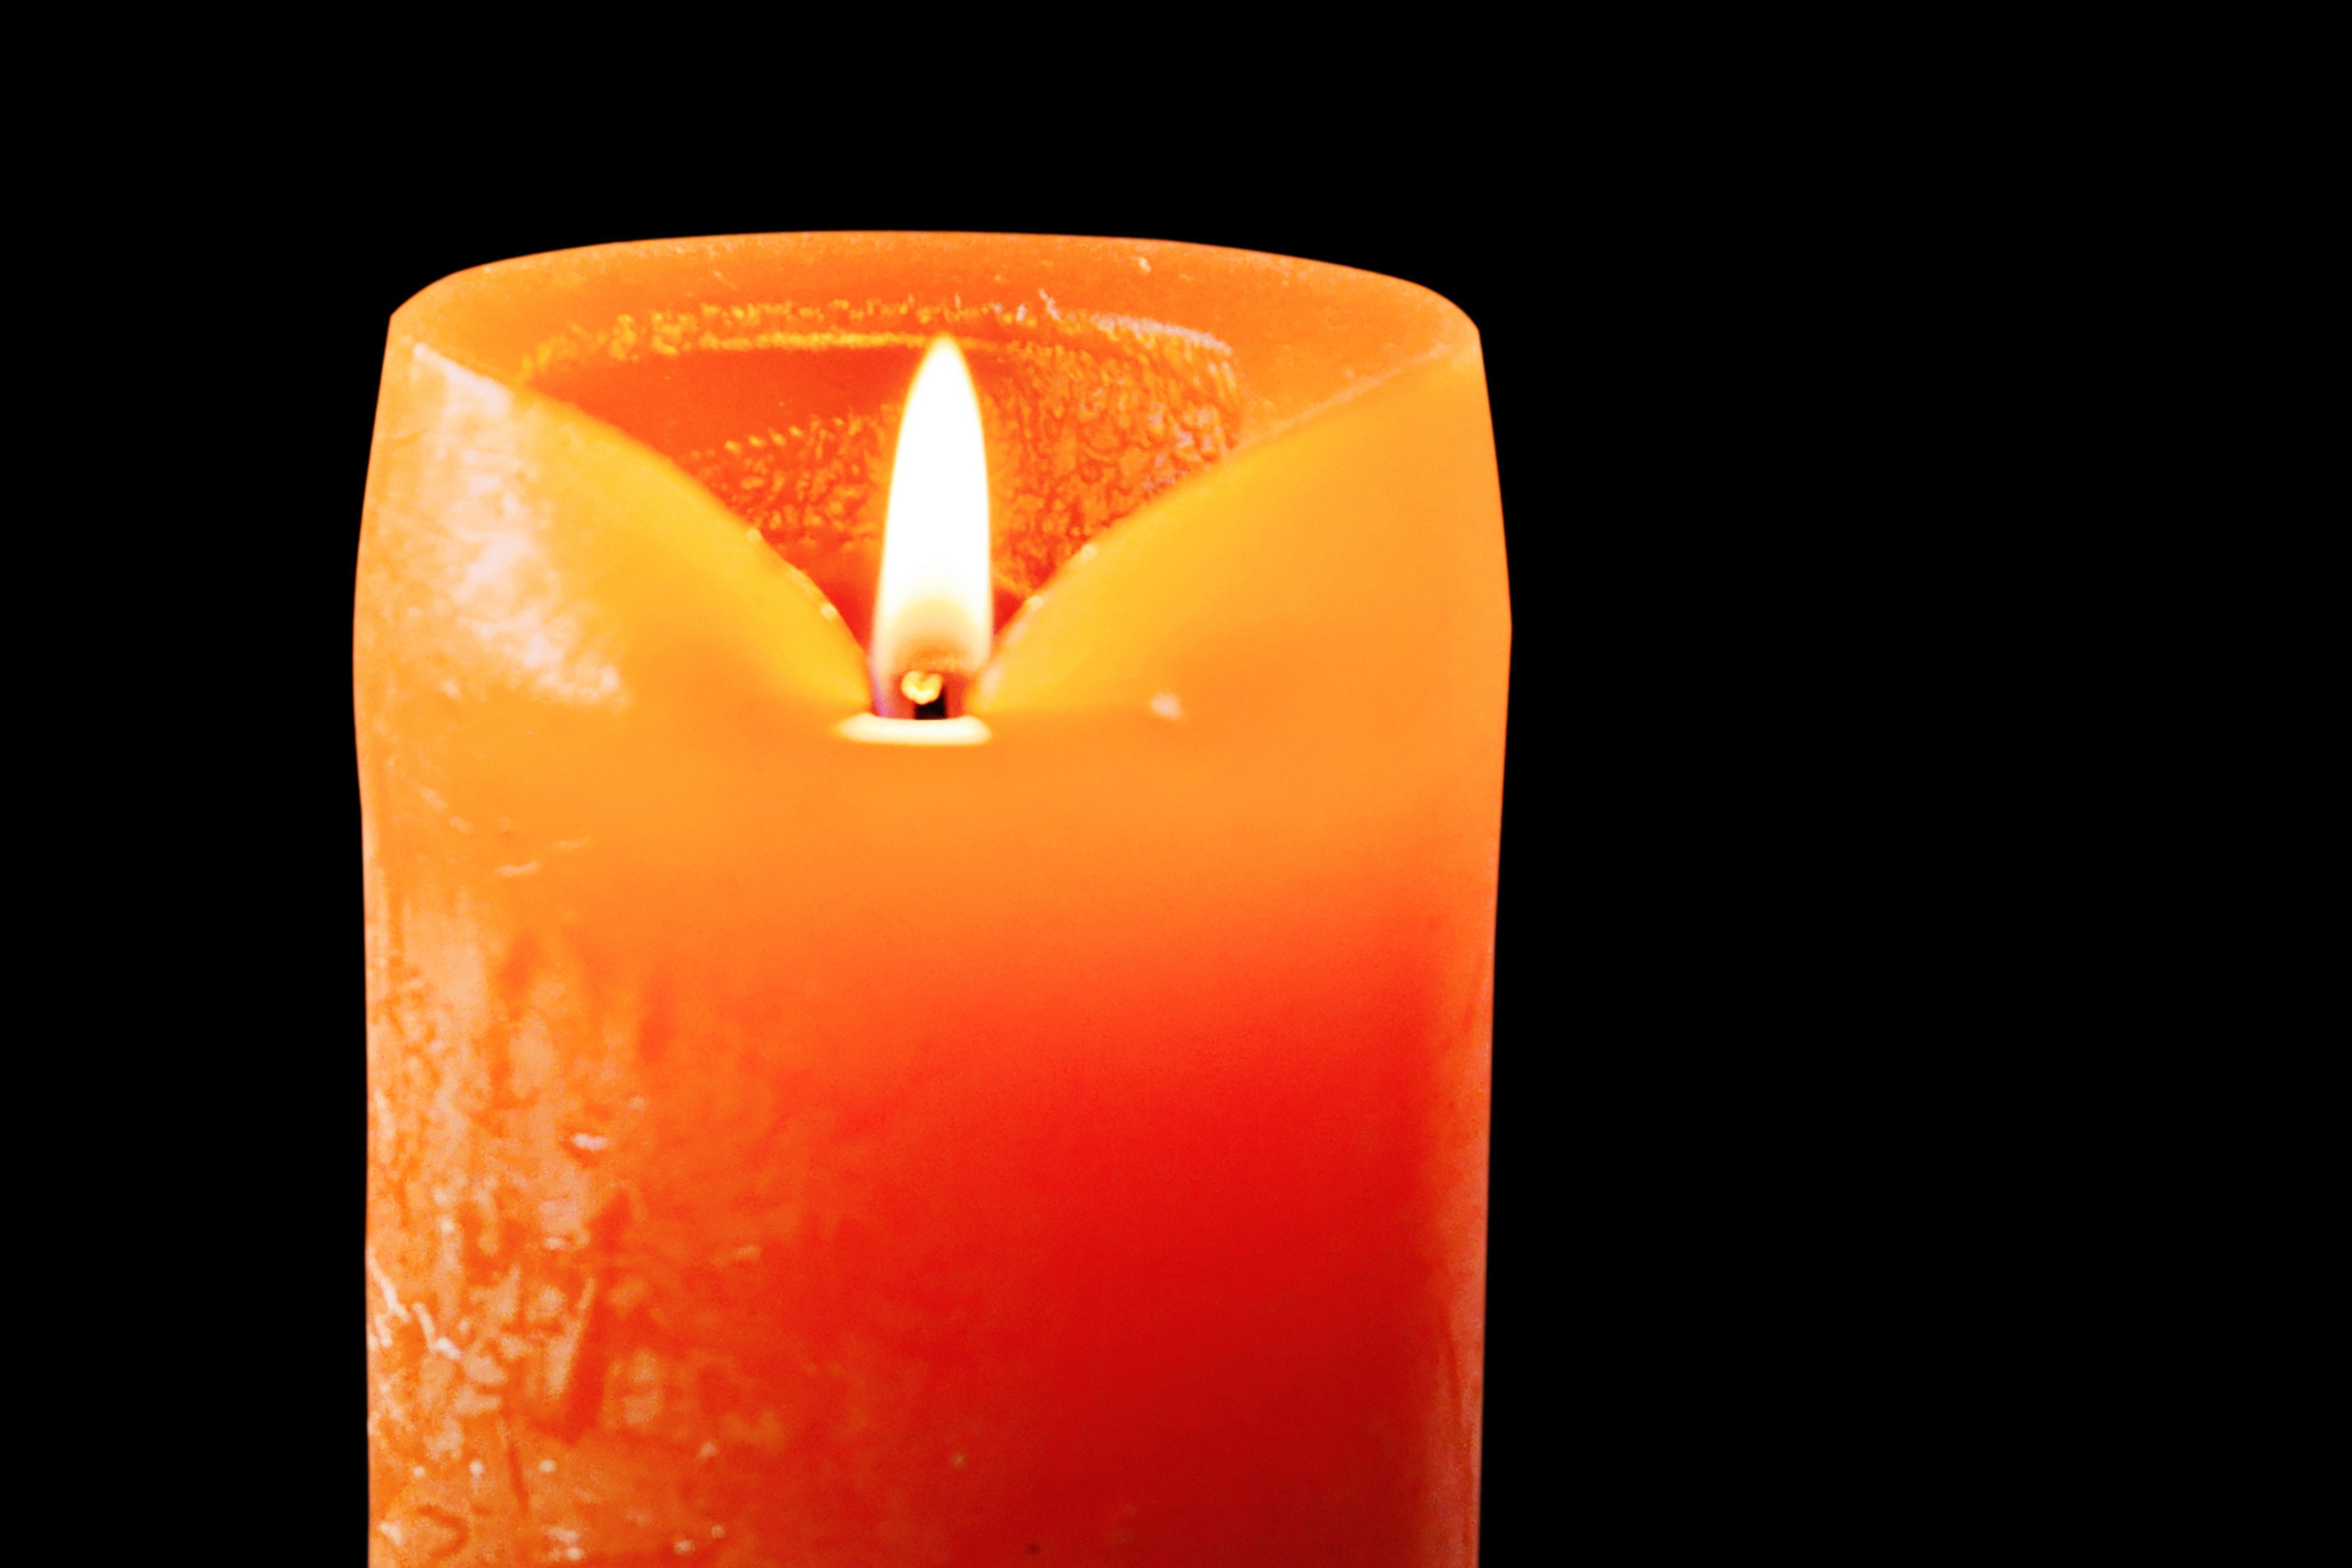
light, orange, produce, flame, candle, lighting, decor, burn, candlelight, flameless candle